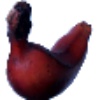
Label: red_banana